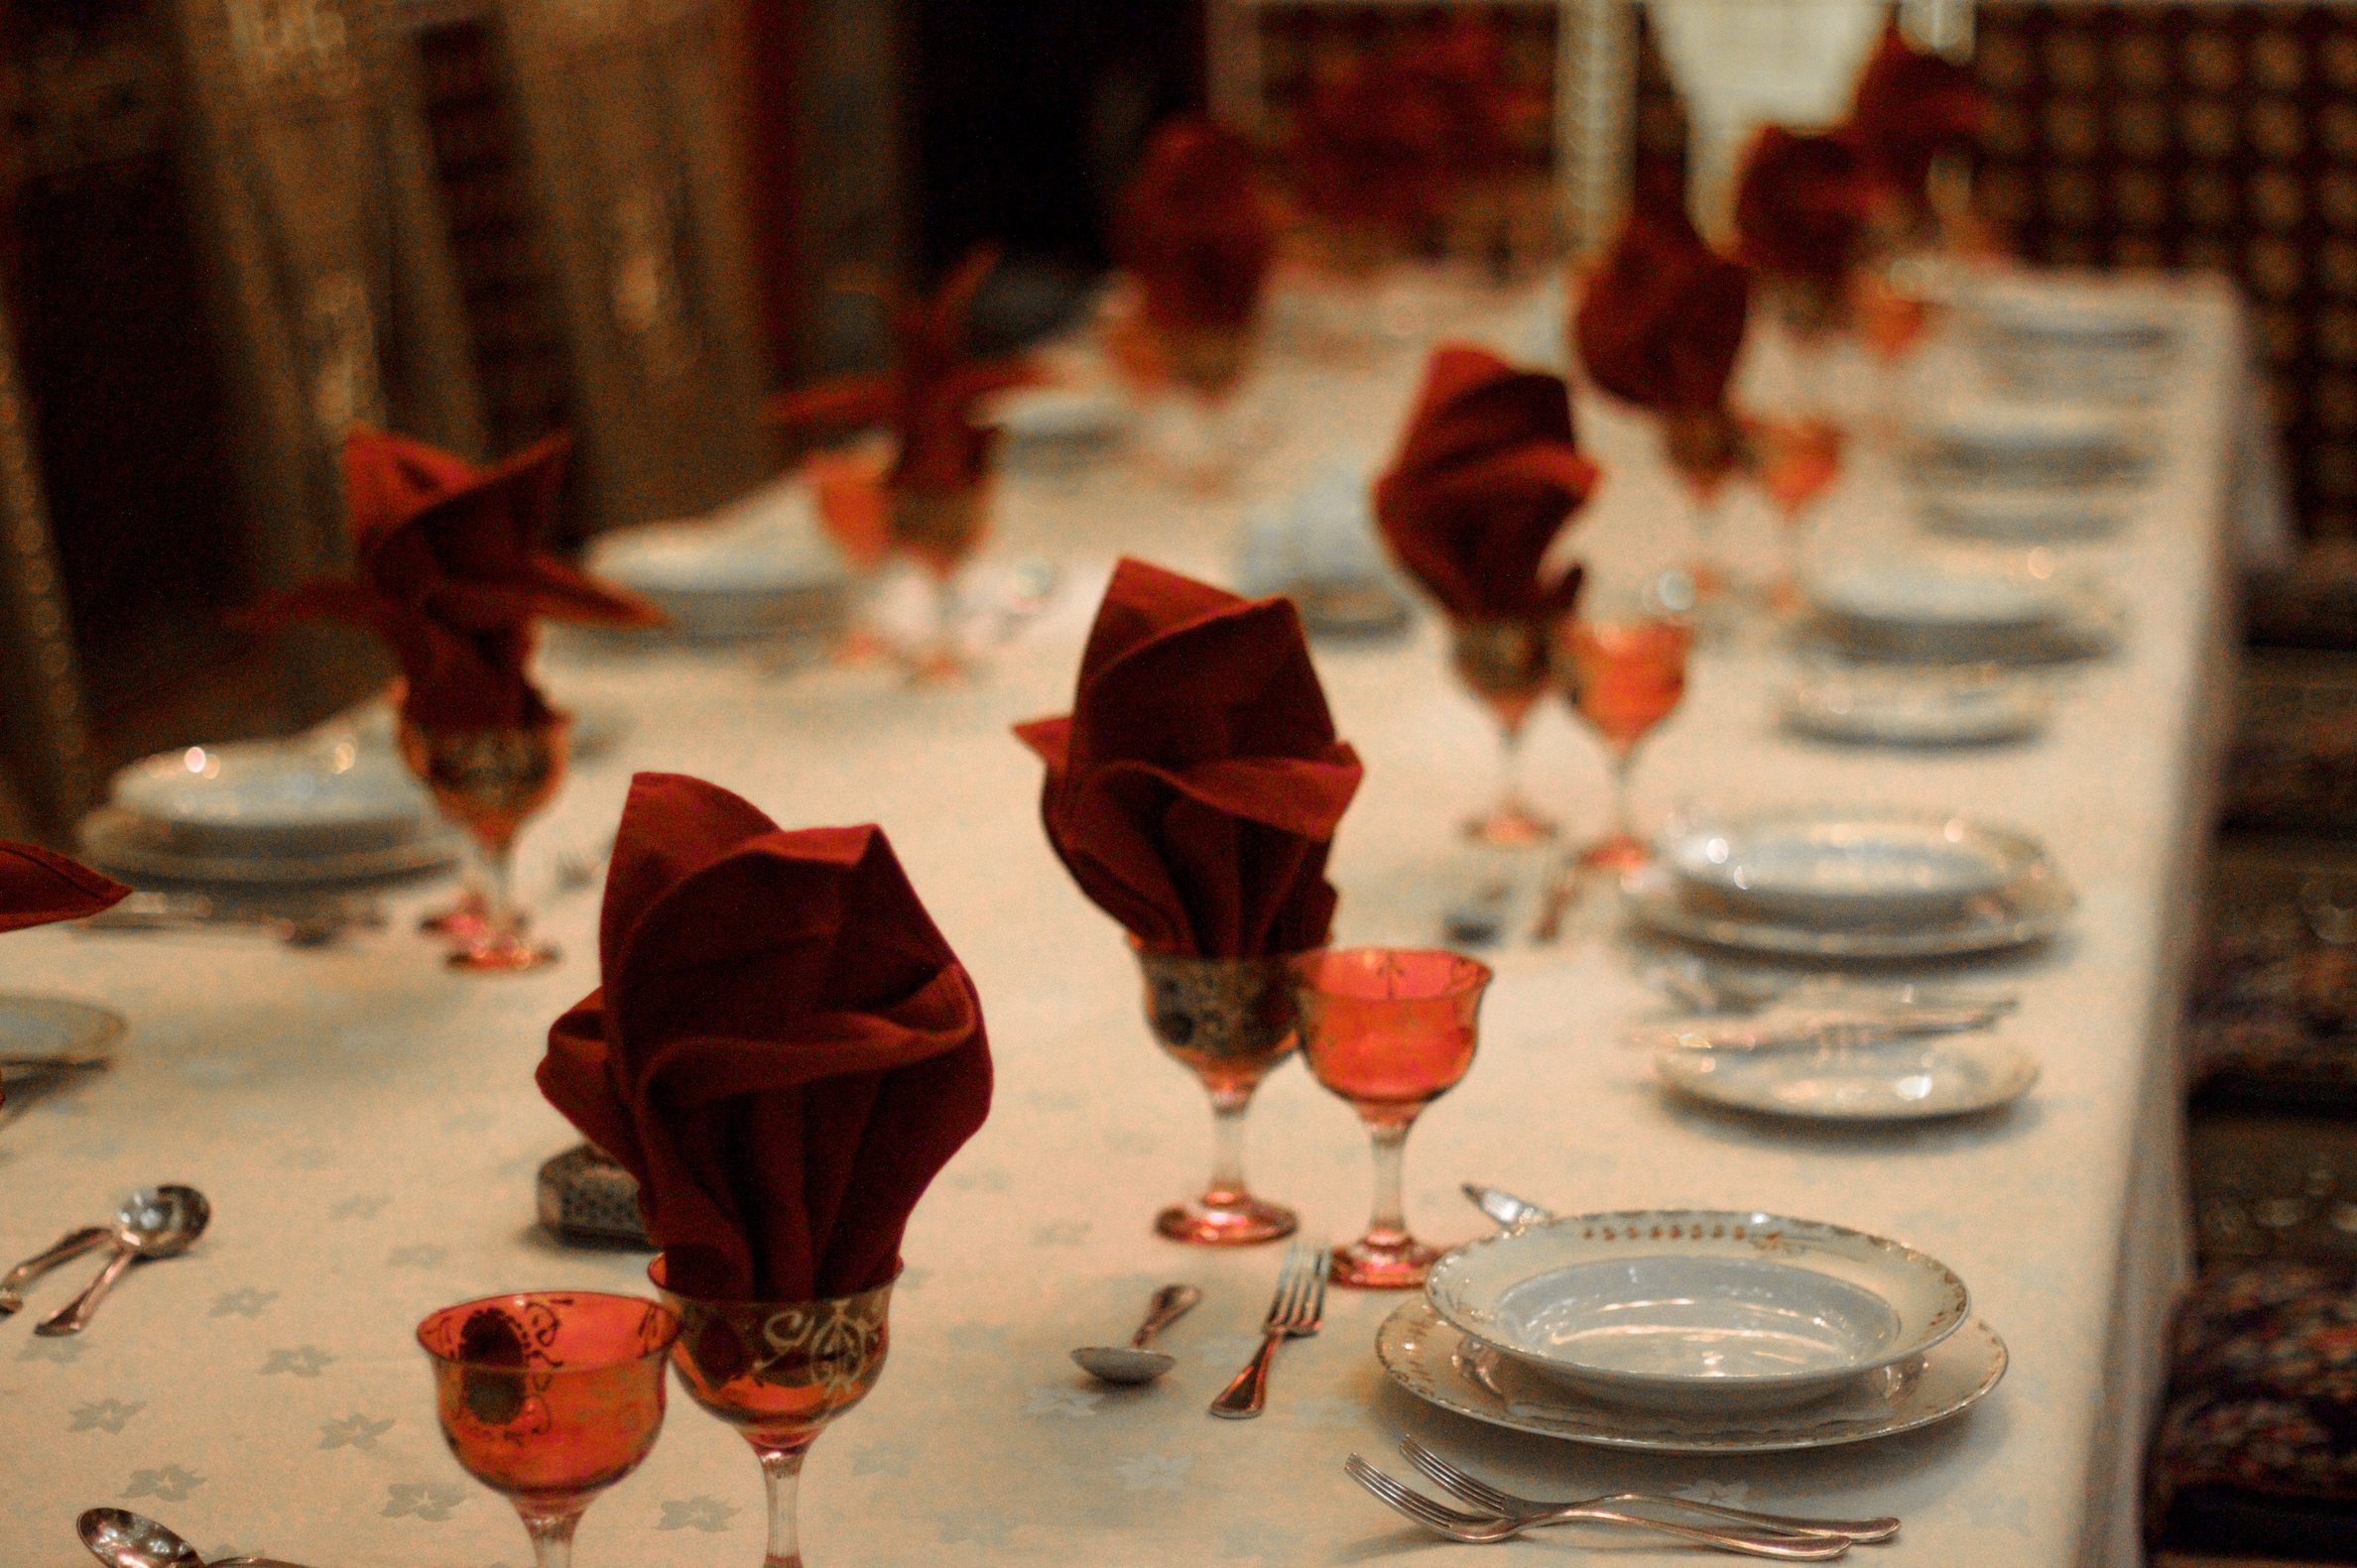
restaurant, meal, red, drink, christmas, wise09, sense